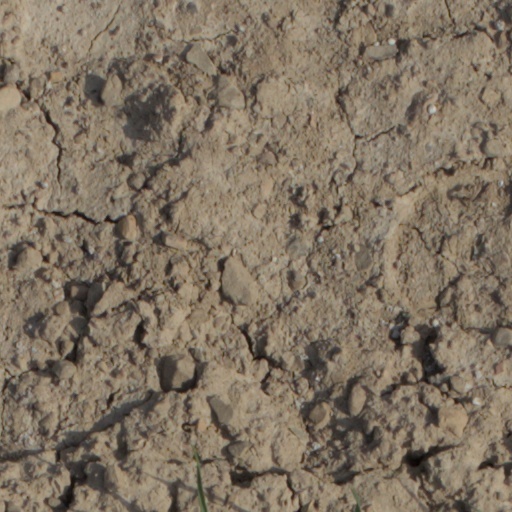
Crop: wheat